Michelle Venturella

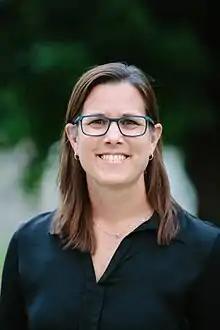

Michelle Ruether Venturella (born May 11, 1973) is an American, former collegiate All-American, gold medal winning Olympian, left-handed softball player and former Head Coach, originally from South Holland, Illinois. Venturella played for the Indiana Hoosiers in the Big Ten Conference, being named a three-time all-conference honoree and the 1994 Player of The Year. She later served as an alternate for the 1996 Olympics and then winning a gold medal at the 2000 Sydney Olympics for Team USA softball. She is the former head coach at Washington University in St. Louis.